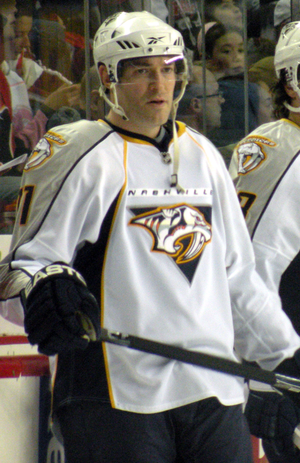
Roberto Luongo est un joueur de hockey sur glace professionnel canadien d'origine italienne qui évoluait au poste de gardien de but.
Jean-Pierre Dumont est un joueur de hockey sur glace professionnel.